Seer 2

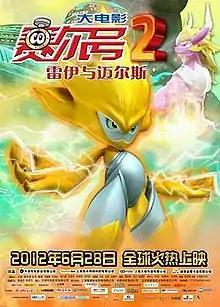
Poster

Seer 2 is a 2012 Chinese animated fantasy adventure film based on an online game of the same name. The film is part of a film series, being preceded by "Seer" (2011) and followed by "" (2013). It was released on June 28, 2012.